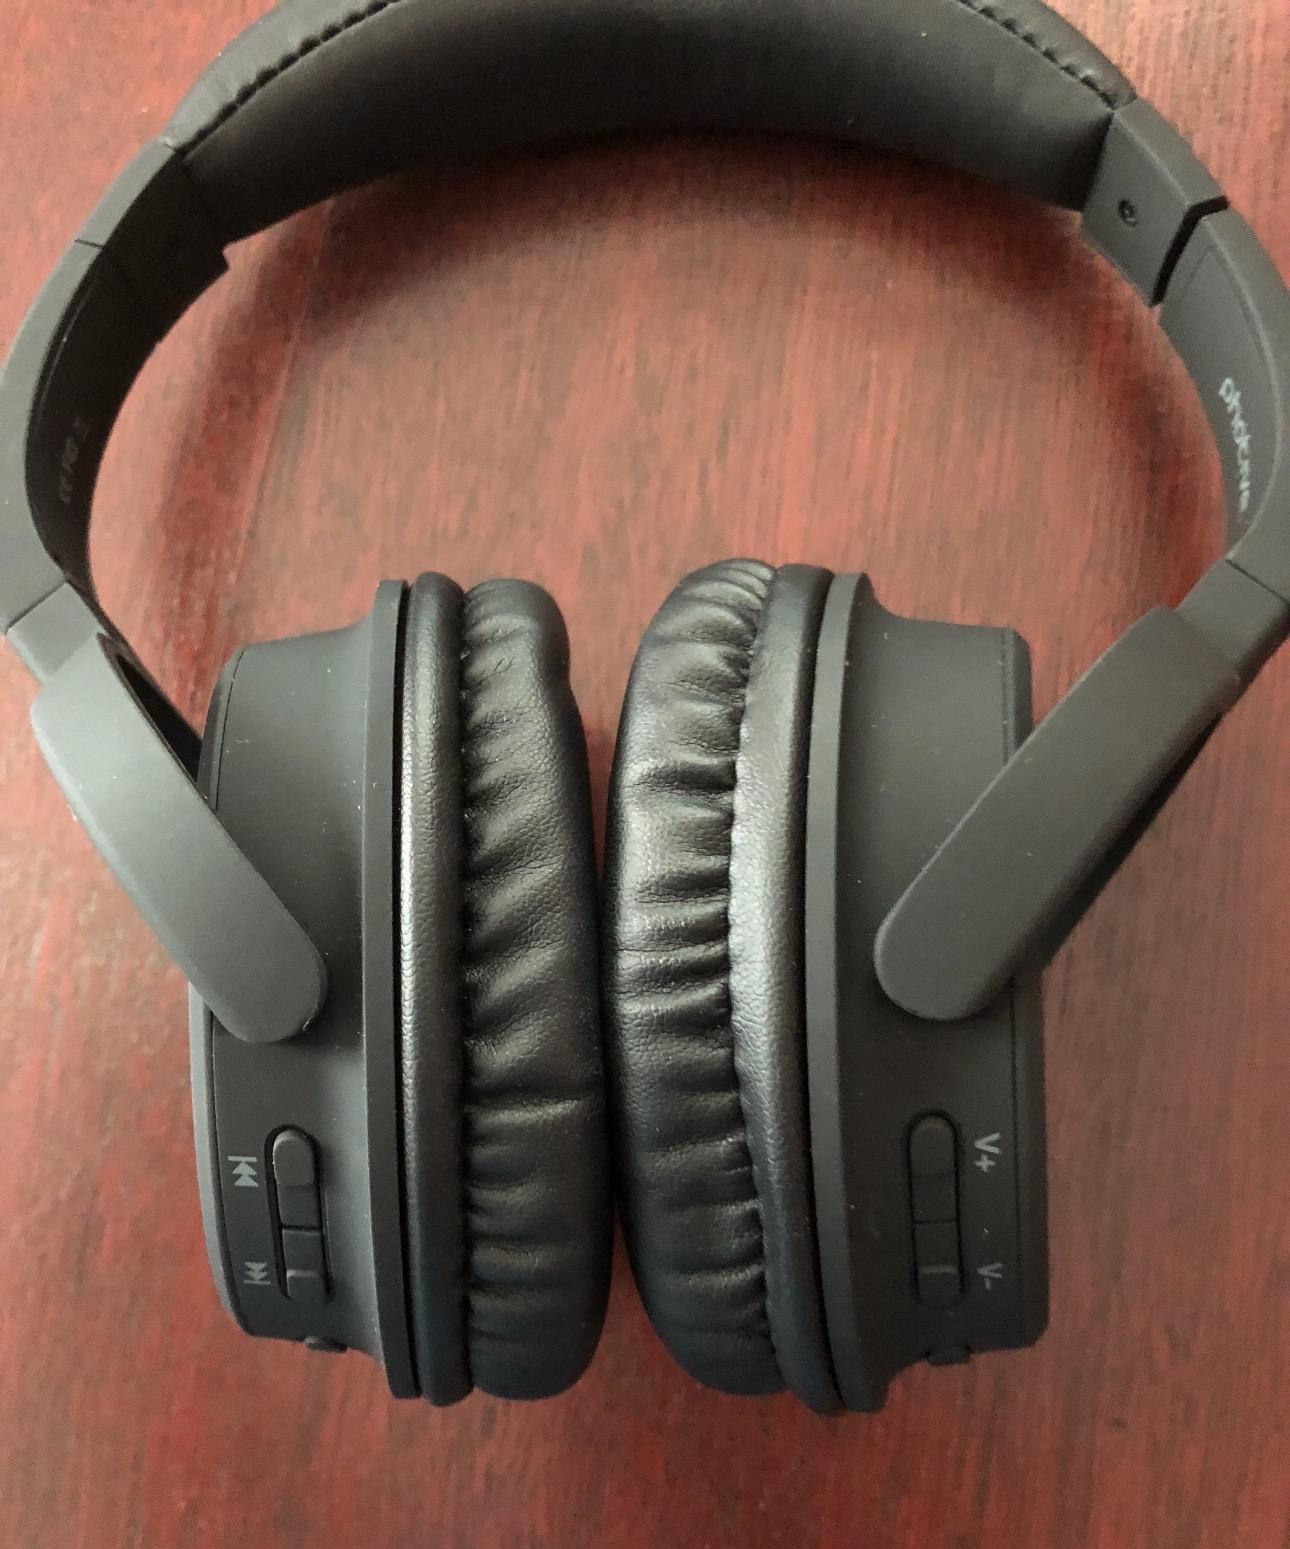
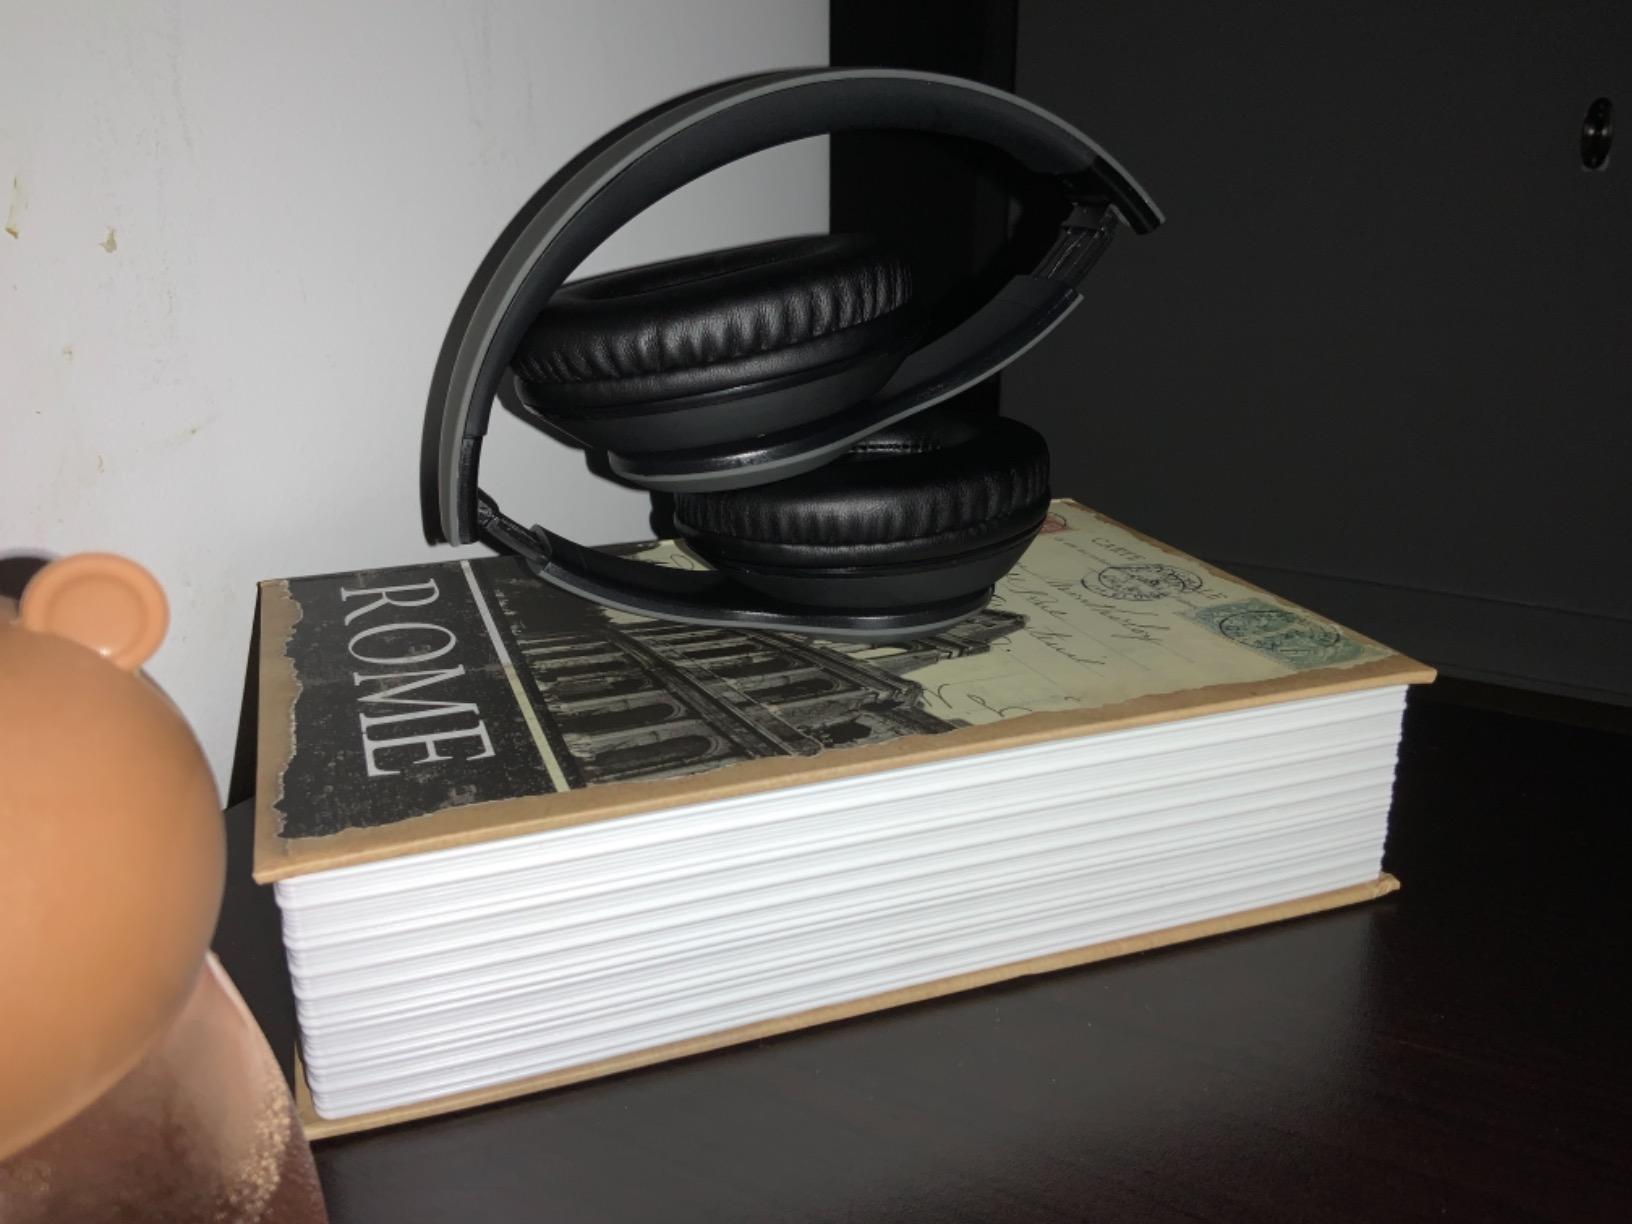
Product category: headphones
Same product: no